North Hobart, Tasmania

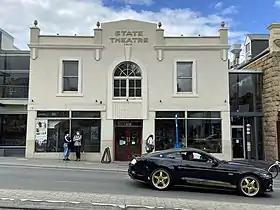
The State Cinema in 2022.

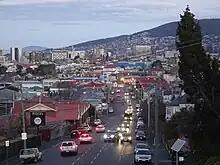
North Hobart from Argyle Street in 2023.

Elizabeth Street (between Tasma and Federal Streets) contains many of the restaurants and cafes for which North Hobart is known. The area could be compared with Lygon Street in Melbourne, except on a much smaller scale.